Inishmore Aerodrome

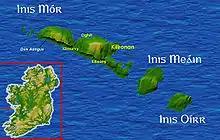
Map of the Aran Islands

Inishmore Aerodrome is located southeast of Kilronan, a town on the island of Inishmore, one of the Aran Islands off the coast of County Galway in Ireland. It has one paved runway designated 14/32 which measures .